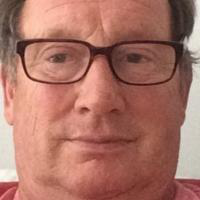
Age group: age 56-65